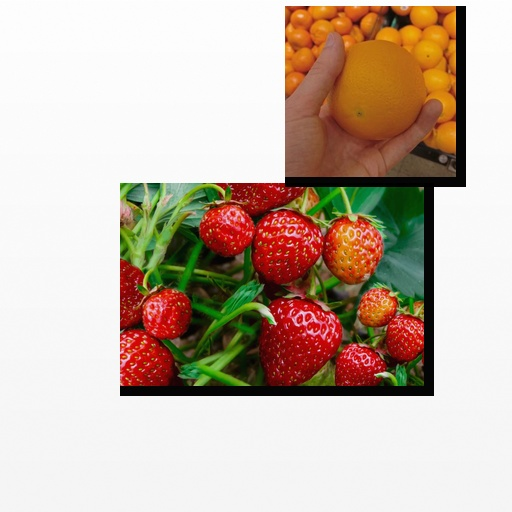
Food items: orange, strawberry